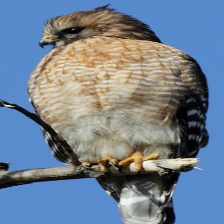
Species: RED SHOULDERED HAWK
Scientific name: BUTEO LINEATUS